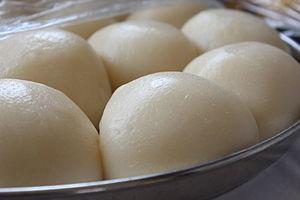
Du placali ( pâte de manioc fermentée) à déguster avec de la sauce gombo par exemple This is an image of food from Côte d'Ivoire
La cuisine ivoirienne comporte différents plats provenant de tous les groupes ethniques qui vivent dans le pays. Elle est en général très pimentée. La contribution de l'immigration joue également un rôle dans la conception de la cuisine ivoirienne.
Le placali est une pâte de manioc fermentée d'origine ivoirienne généralement dégustée avec la sauce graine, gombo ou kplala.